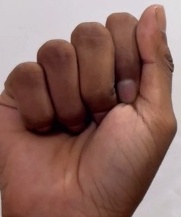
ASL sign: A